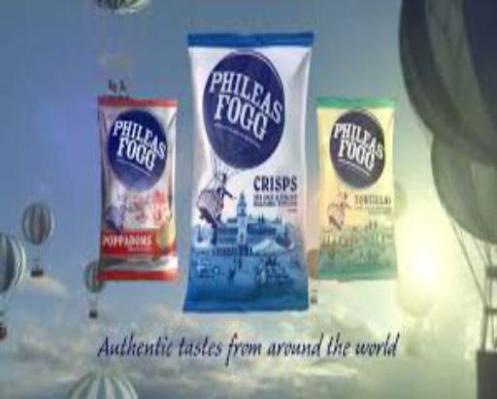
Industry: Food